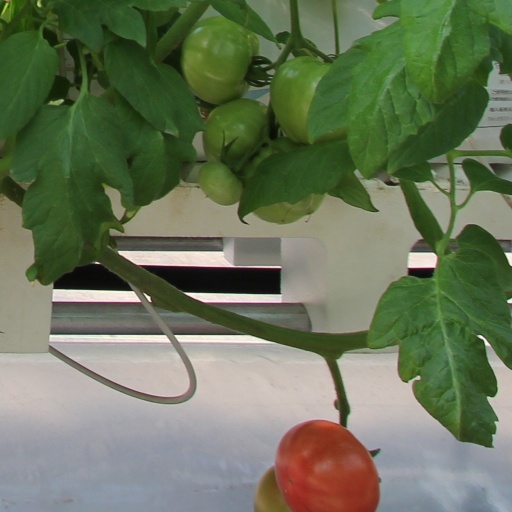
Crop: tomato